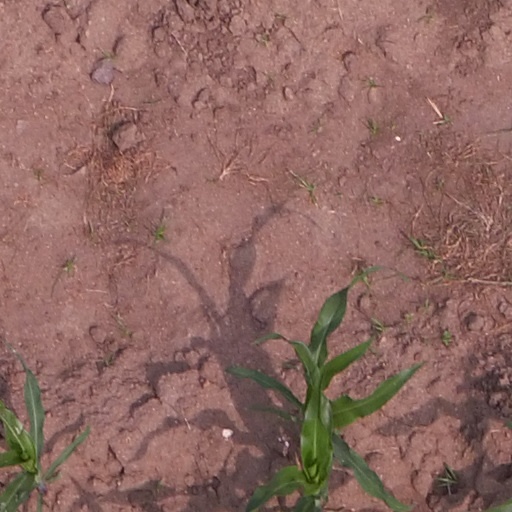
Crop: maize; corn